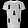
Label: T - shirt / top